Ardlougher

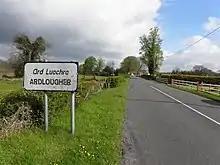
Ard Luachra (Ardlougher) (geograph 2914387)

Ardlougher is bounded on the west by Clontygrigny townland, on the east by Kildallan townland, on the south by Dring townland and on the north by Aghaweenagh and Killygreagh townlands. Its chief geographical features are the Rag River, small streams, forestry plantations and dug wells. Ardlougher is traversed by minor public roads and rural lanes. The townland covers 141 acres.